Invasion of South Georgia

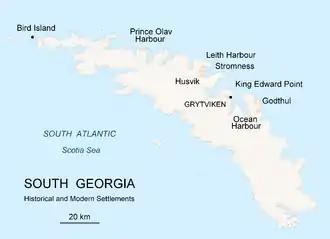
South Georgia

The only British presence at Leith on 19 March was a British Antarctic Survey (BAS) team, whose leader Trefor Edwards handed a message from London to the commander of "Buen Suceso", captain Briatore, demanding the removal of the Argentine flag and the departure of the party. At the same time, the Argentine crew had to report to the top BAS commander in Grytviken, Steve Martin. Briatore replied that the mission had the approval of the British embassy in Buenos Aires.